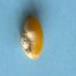
Maize quality: Good